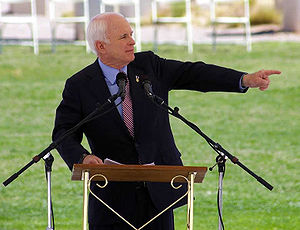
John McCain / Politisk karriere
McCain taler på Memorial Day 26. maj 2008.Han har sin Purple Heart medalje på. Hans armbevægelse er hæmmet pga. krigsskaden
John Sidney McCain III var en amerikansk politiker. John McCain var senator for Arizona fra 1987 til 2018 og han repræsenterede det republikanske parti.